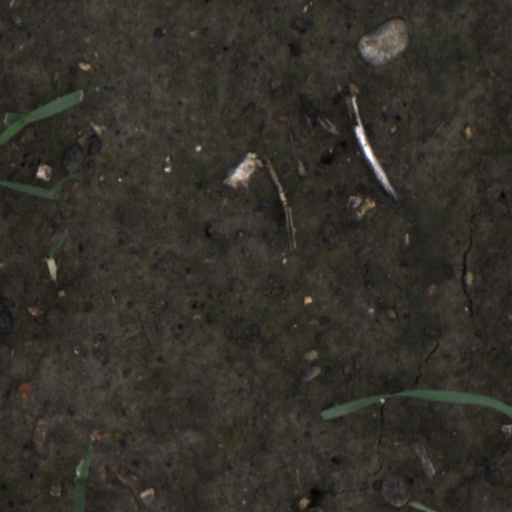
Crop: wheat